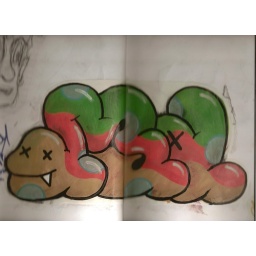
haha. the orange came out pink in the scan.